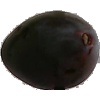
Label: Plum 3